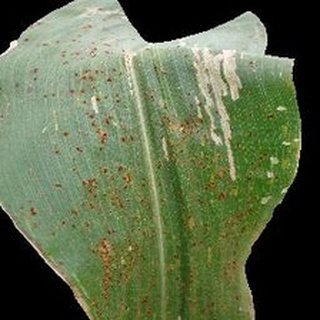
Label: corn_common_rust